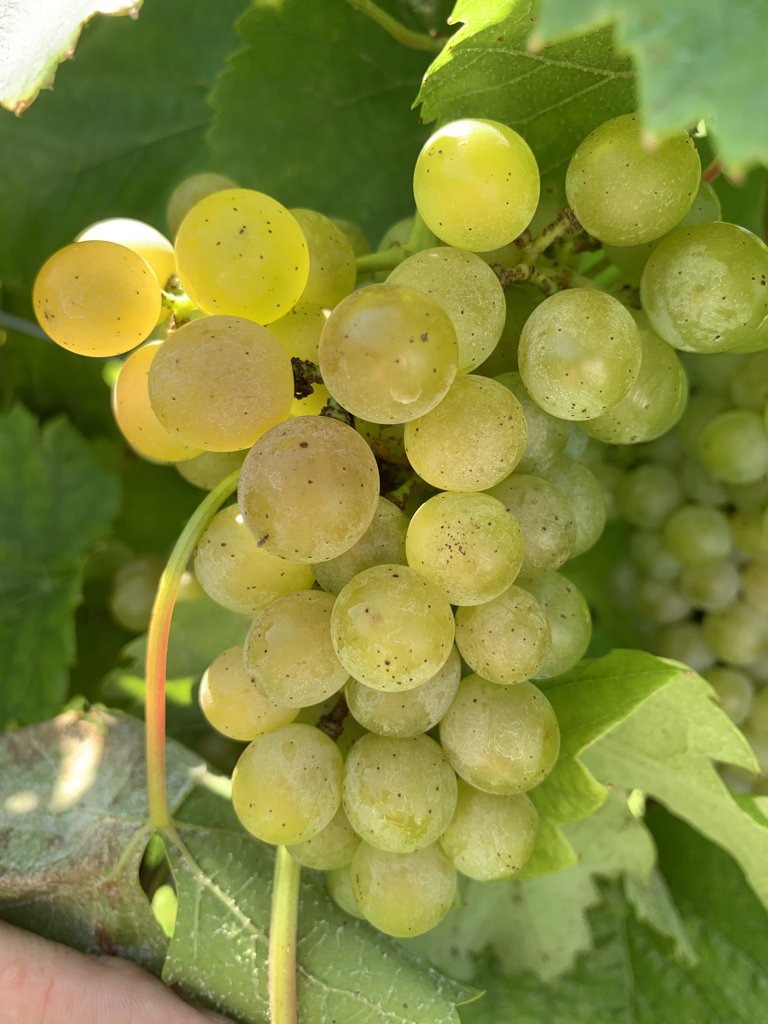
Berries visible: 61
Grape clusters: 2